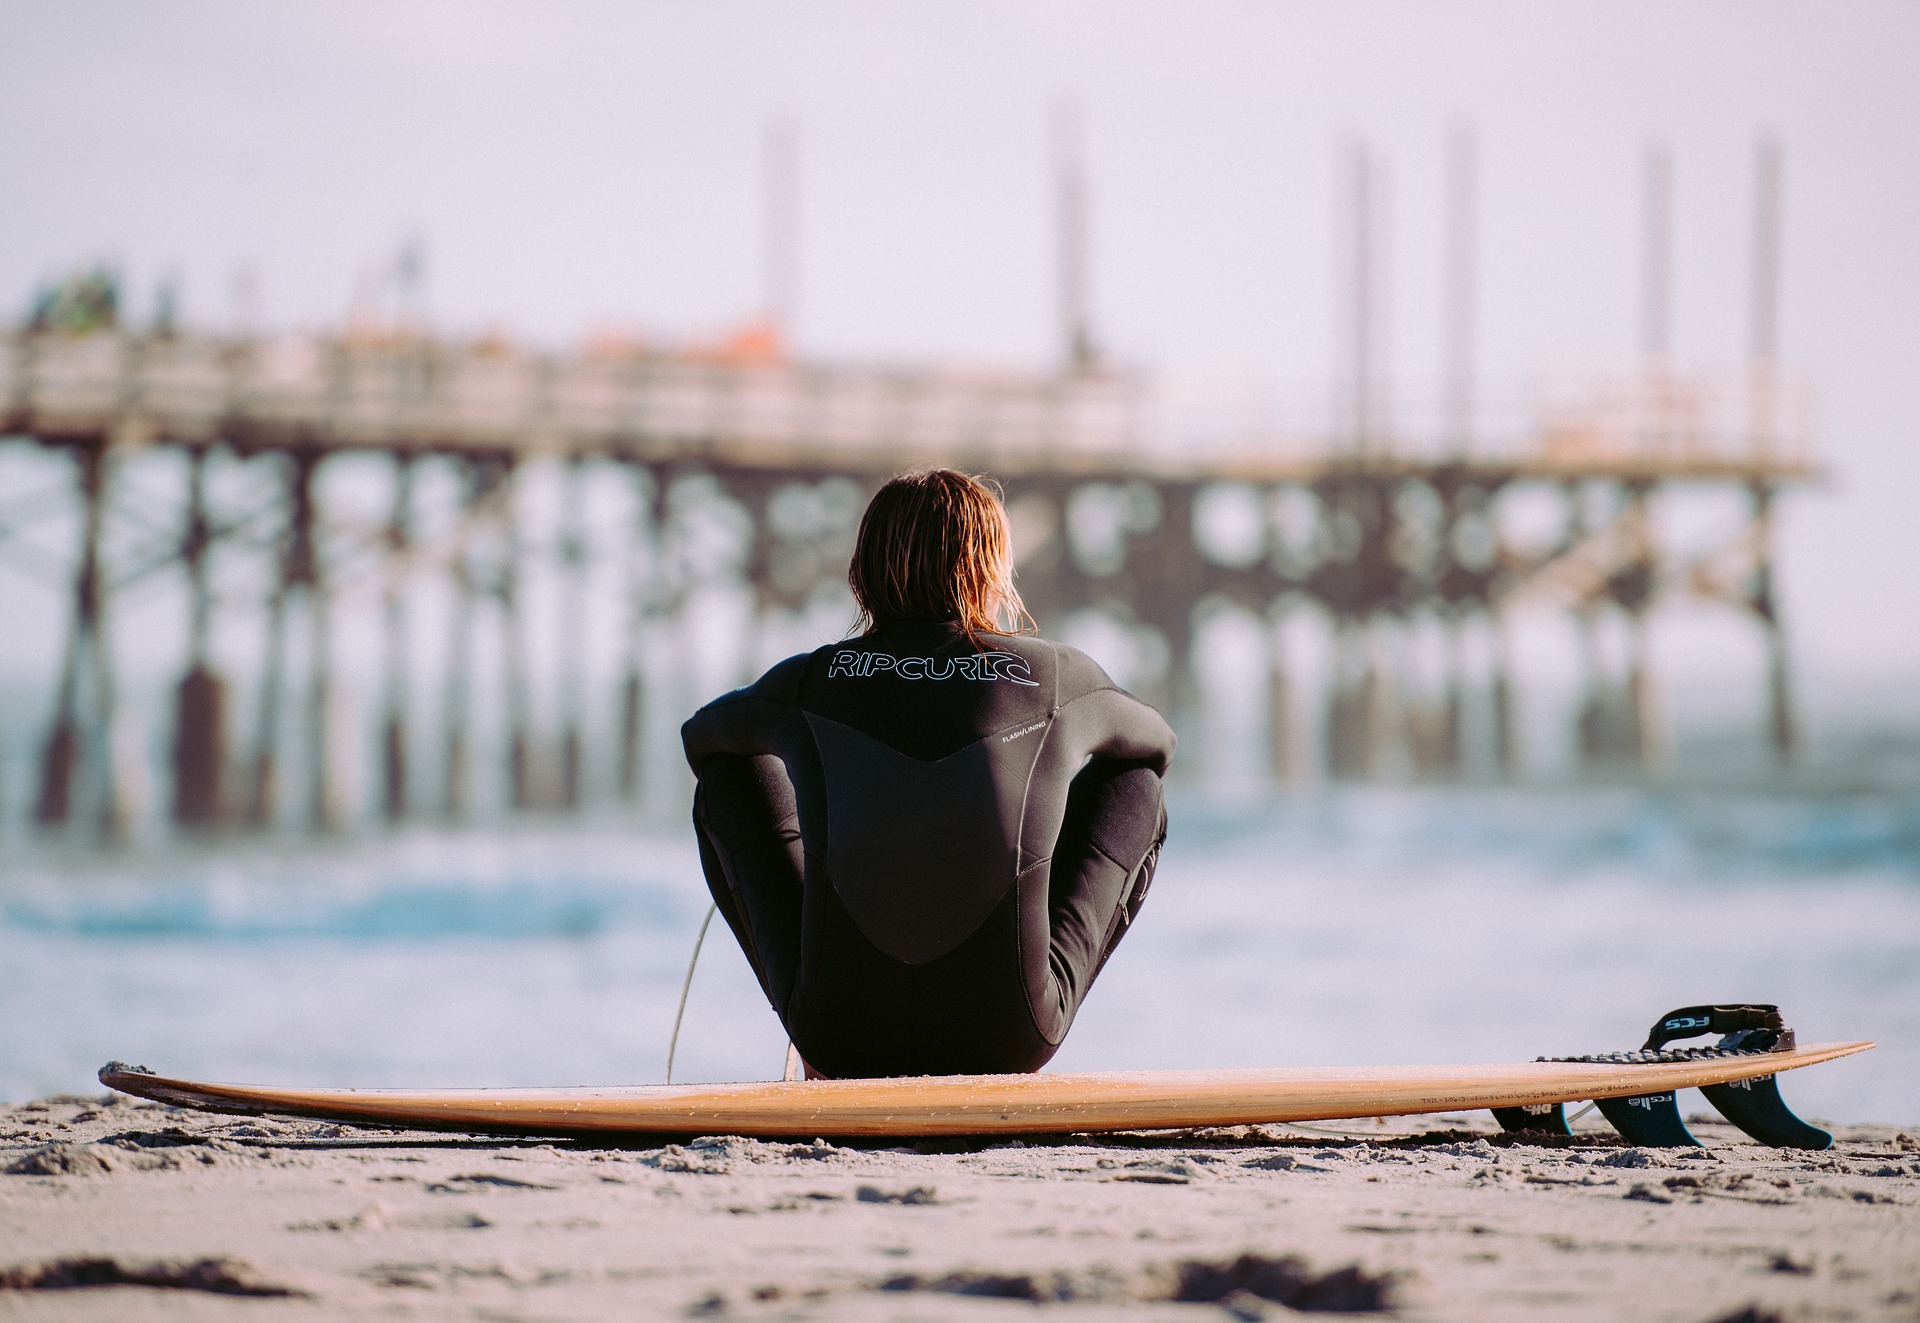
man, water, surfing equipment and supplies, surfboard, boats and boating equipment and supplies, vacation, fun, wave, boating, water sport, surface water sports, sea, girl, leisure